Jackass: The Movie

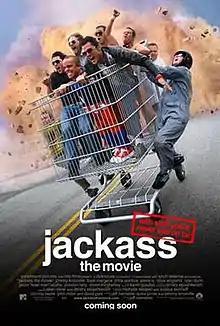
Theatrical release poster

"Jackass: The Movie (stylized as jackass the movie)" is a 2002 American reality slapstick comedy film directed by Jeff Tremaine. It is a continuation of the MTV television series "Jackass", which had completed its run. It was produced by Lynch Siderow Productions and Dickhouse Productions. The film features most of the original "Jackass" cast, including leader Johnny Knoxville, Bam Margera, Chris Pontius, Steve-O, Dave England, Ryan Dunn, Jason "Wee Man" Acuña, Preston Lacy and Ehren McGhehey. MTV Films and Paramount Pictures released the film to theaters on October 25, 2002. It grossed over $79 million worldwide and received mixed reviews from critics. It was followed by a sequel, "Jackass Number Two" (2006).